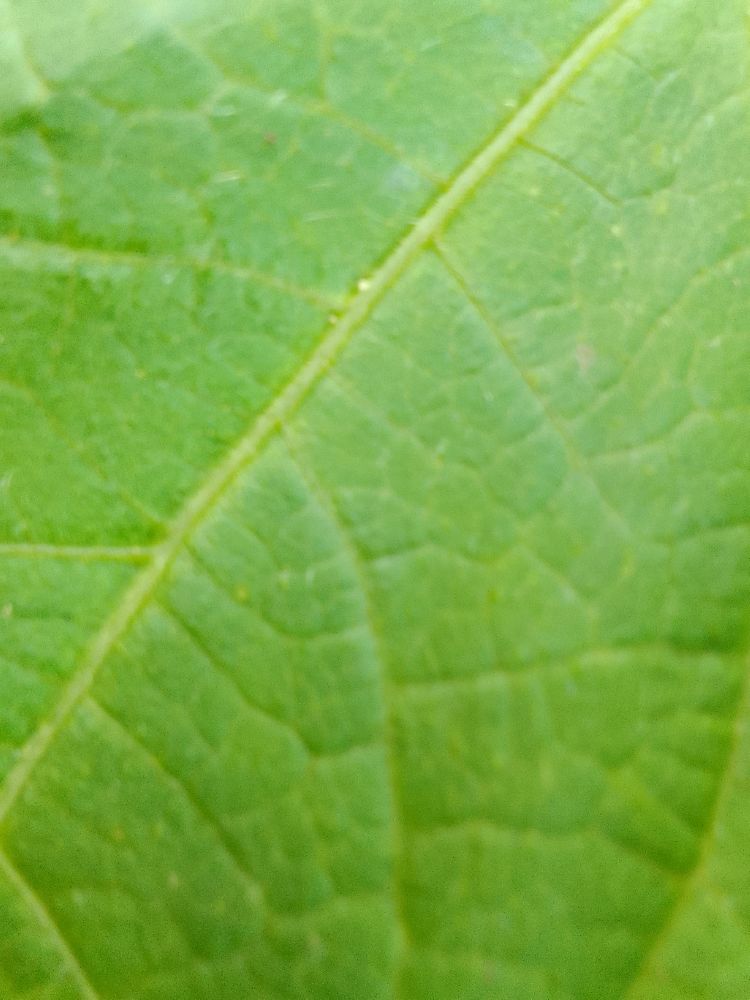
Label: healthy